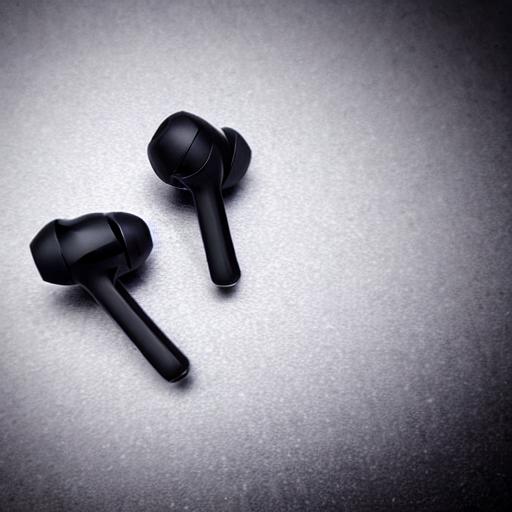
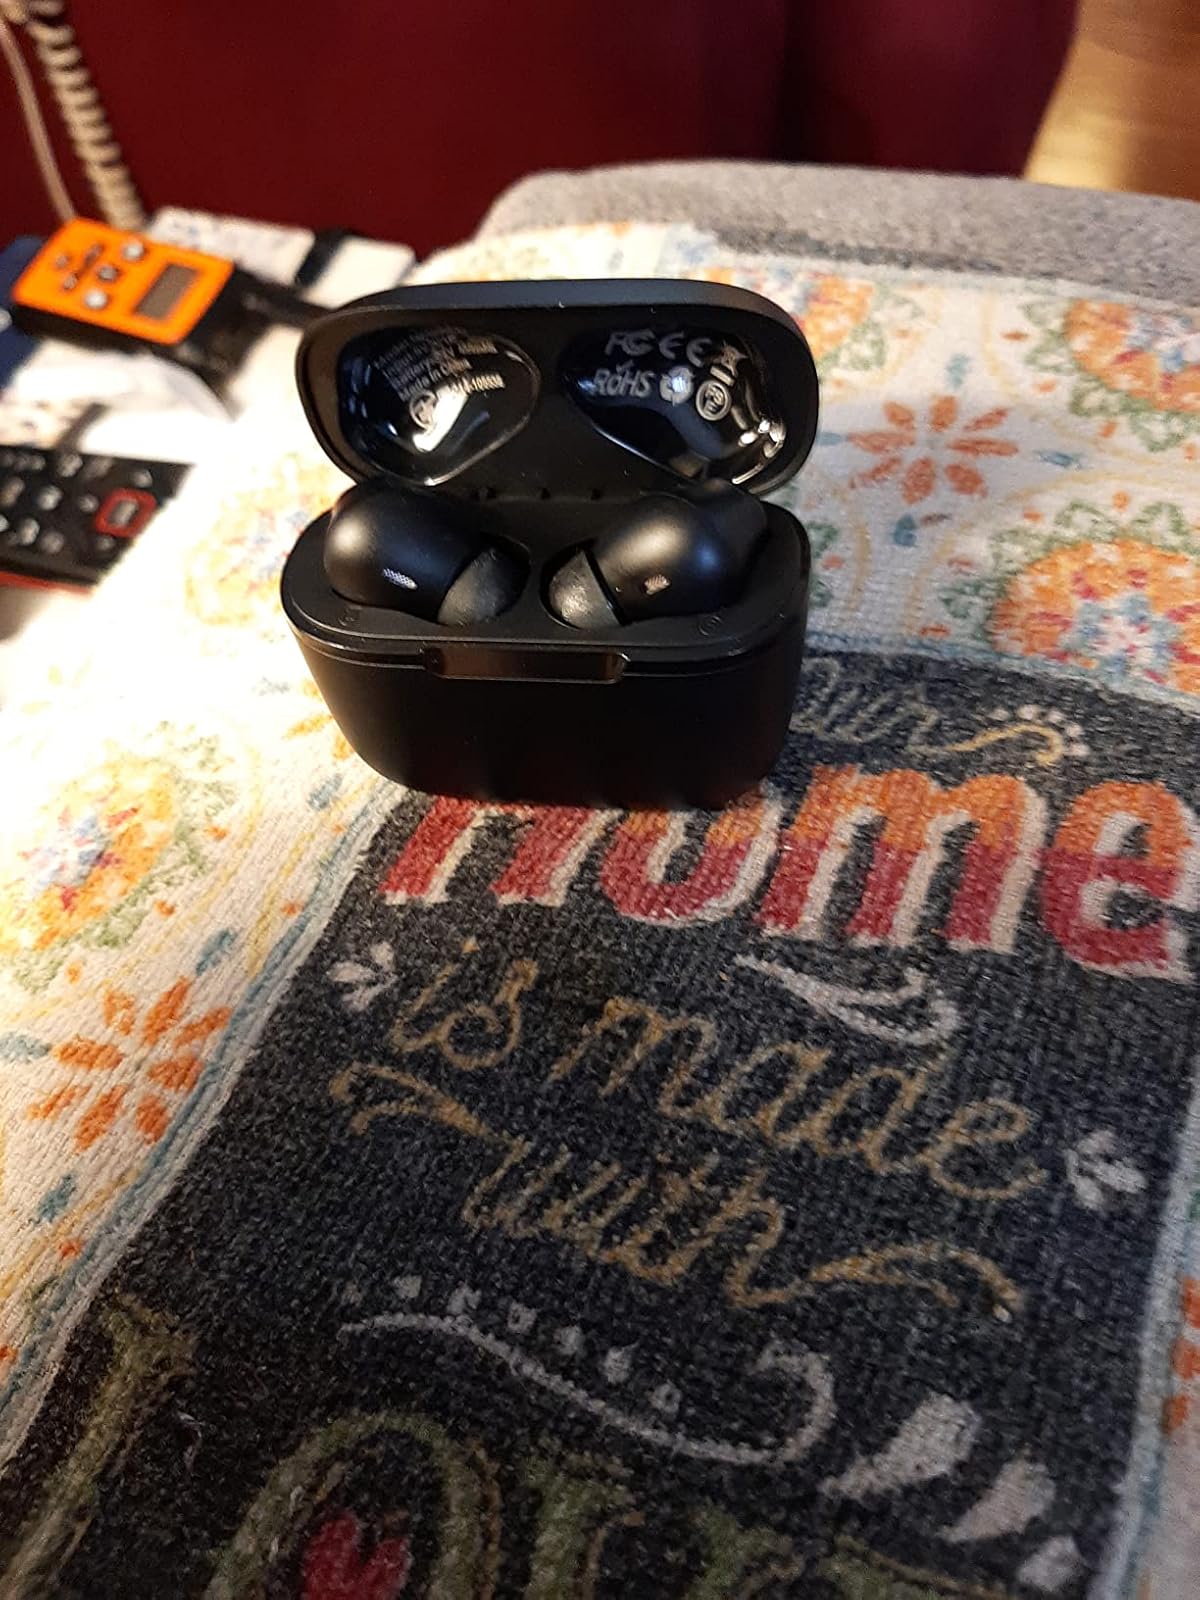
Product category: earbuds
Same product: no